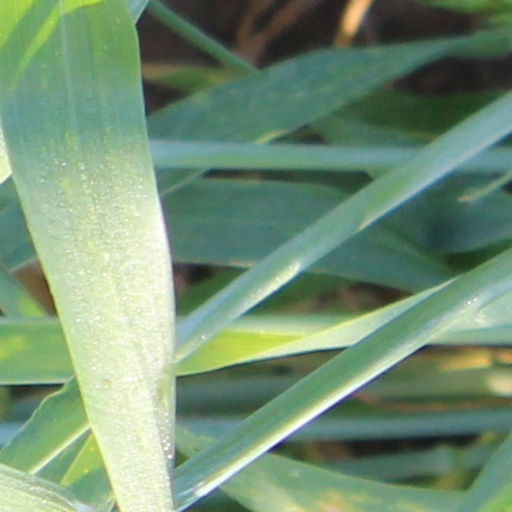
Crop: wheat